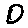
Label: 0